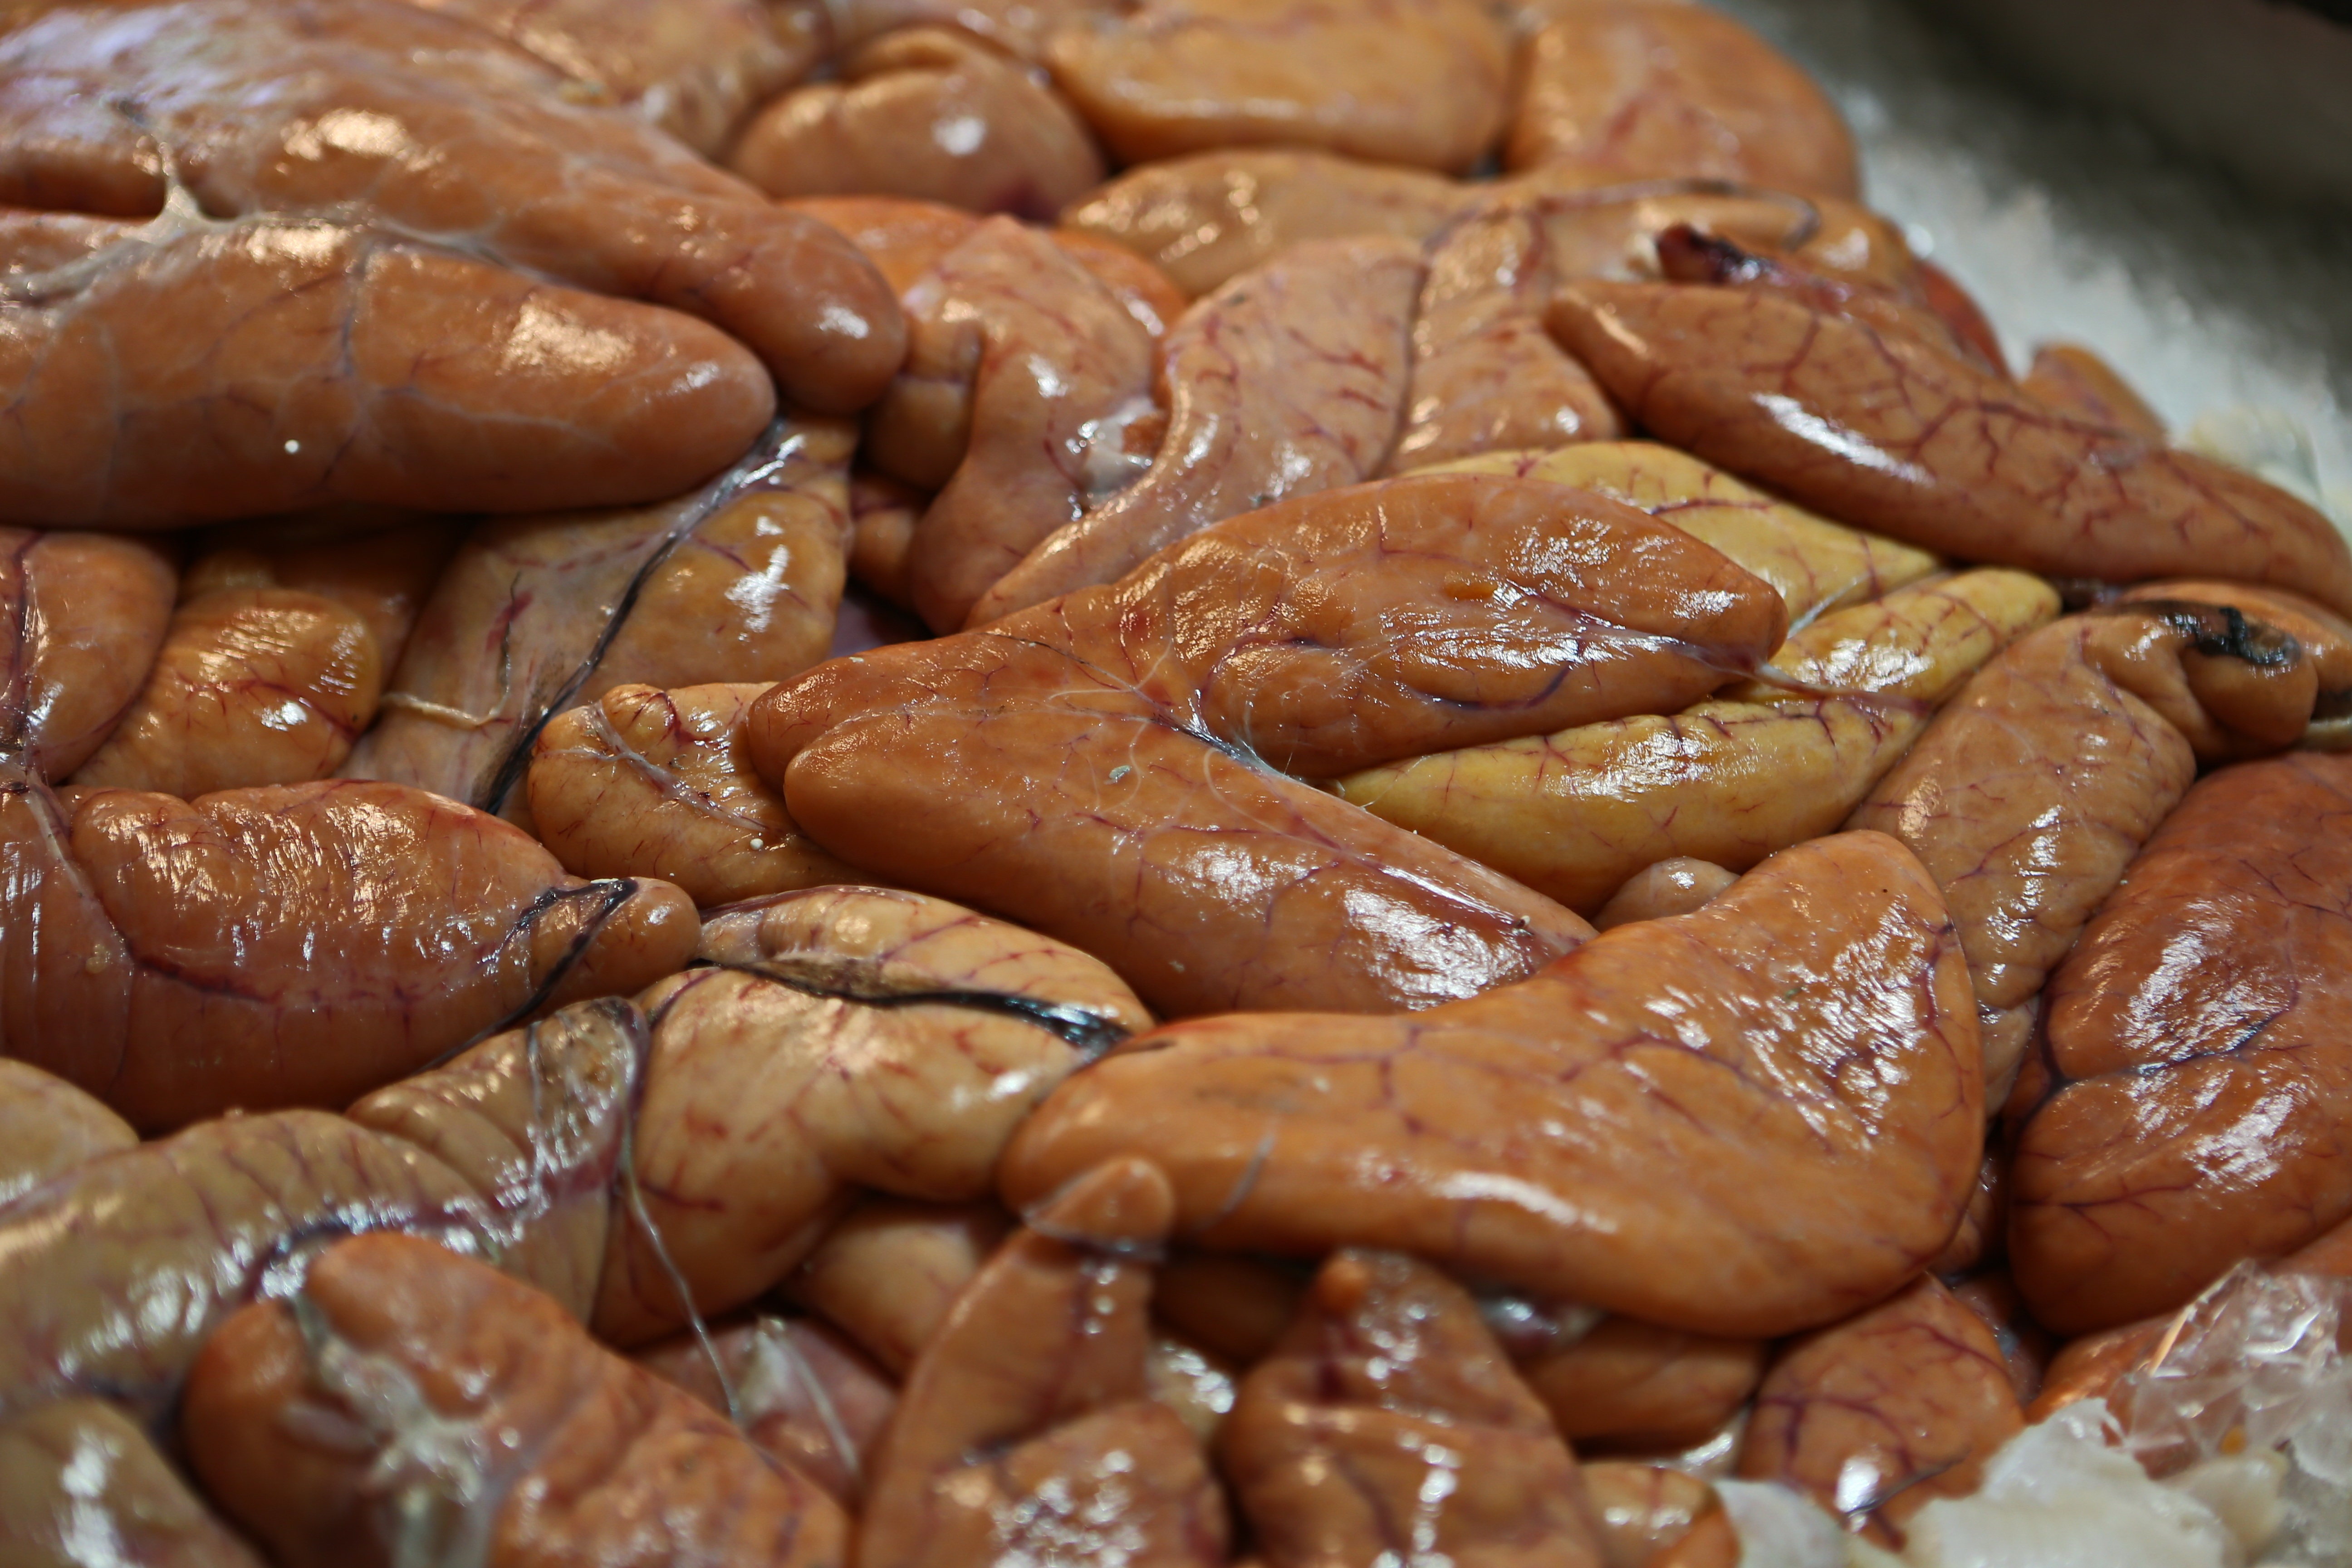
food, spring, produce, fish, chocolate, dessert, pants, dining, giblets, roe, raw eggs, speciality, delicacy, cod, cod roe, snack food